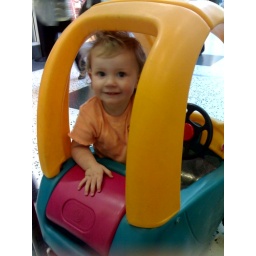
Milly taking a ride in a shopping car in the white rose shopping centre leeds back in april.